Criminal Activities

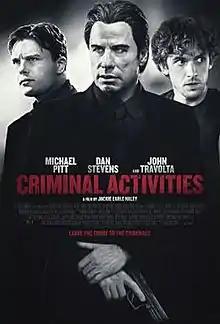
Theatrical release poster

Criminal Activities is a 2015 American crime thriller film directed by Jackie Earle Haley in his directorial debut and written by Robert Lowell. The film stars Michael Pitt, Dan Stevens, John Travolta, Christopher Abbott, Edi Gathegi, Rob Brown and Jackie Earle Haley. The film was released on November 20, 2015, by RLJ Entertainment and Image Entertainment.